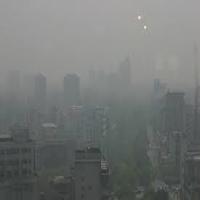
Weather: cloudy or overcast